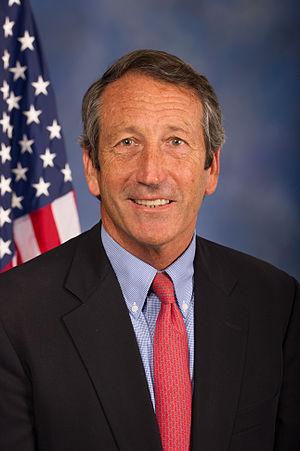
Marshall Clement Sanford Jr. dit Mark Sanford, né le 28 mai 1960 à Fort Lauderdale, est un homme politique américain, membre du Parti républicain.